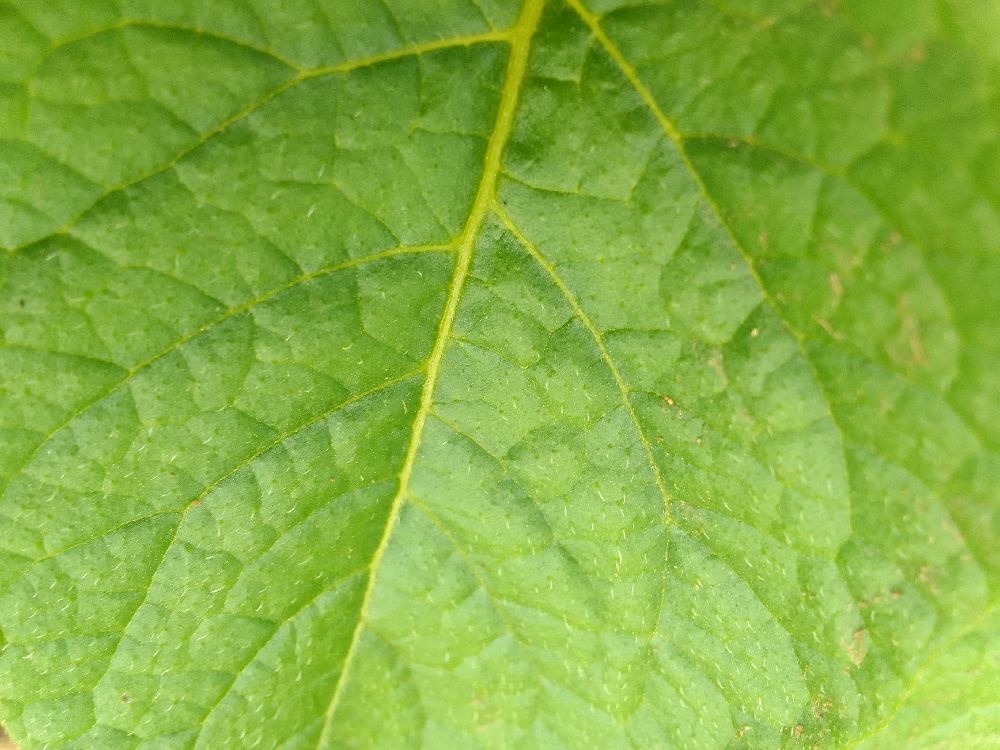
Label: Healthy